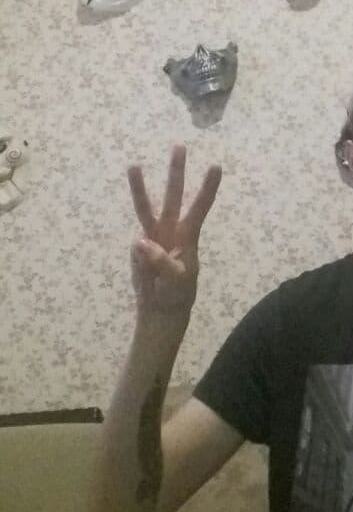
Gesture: three